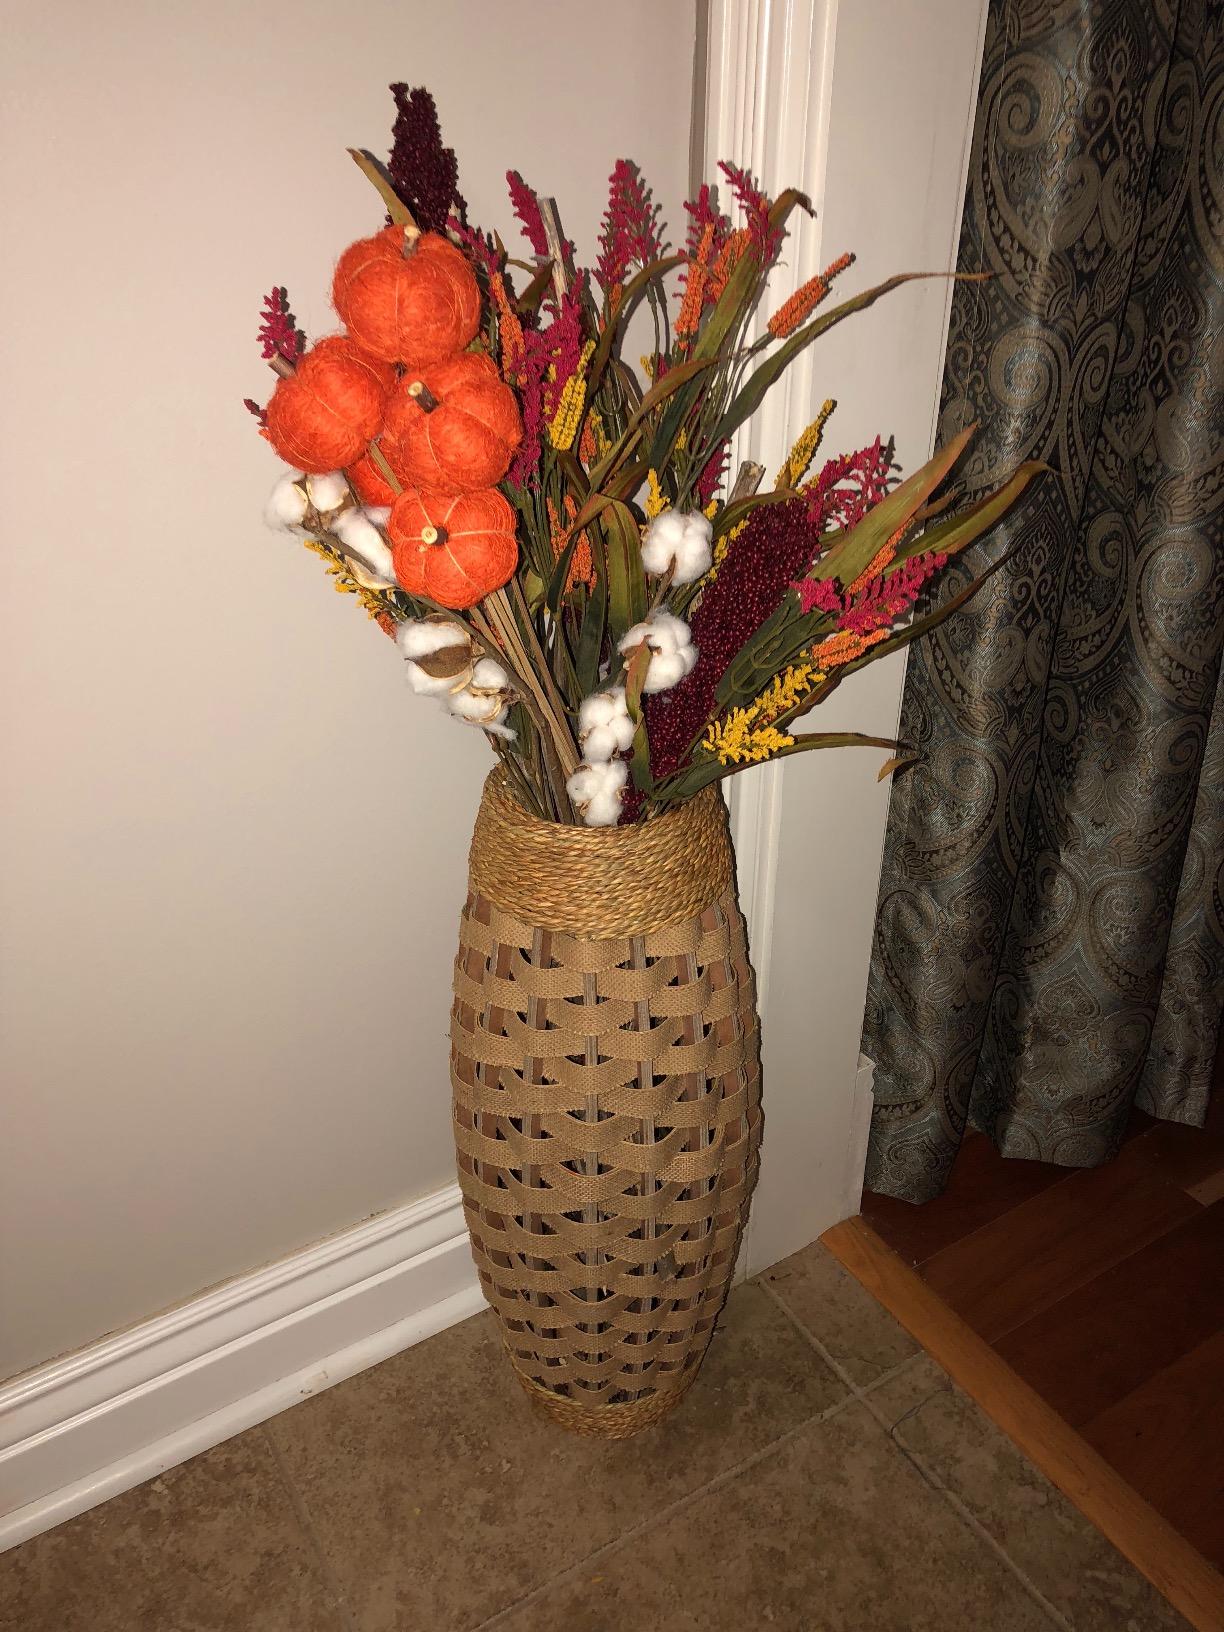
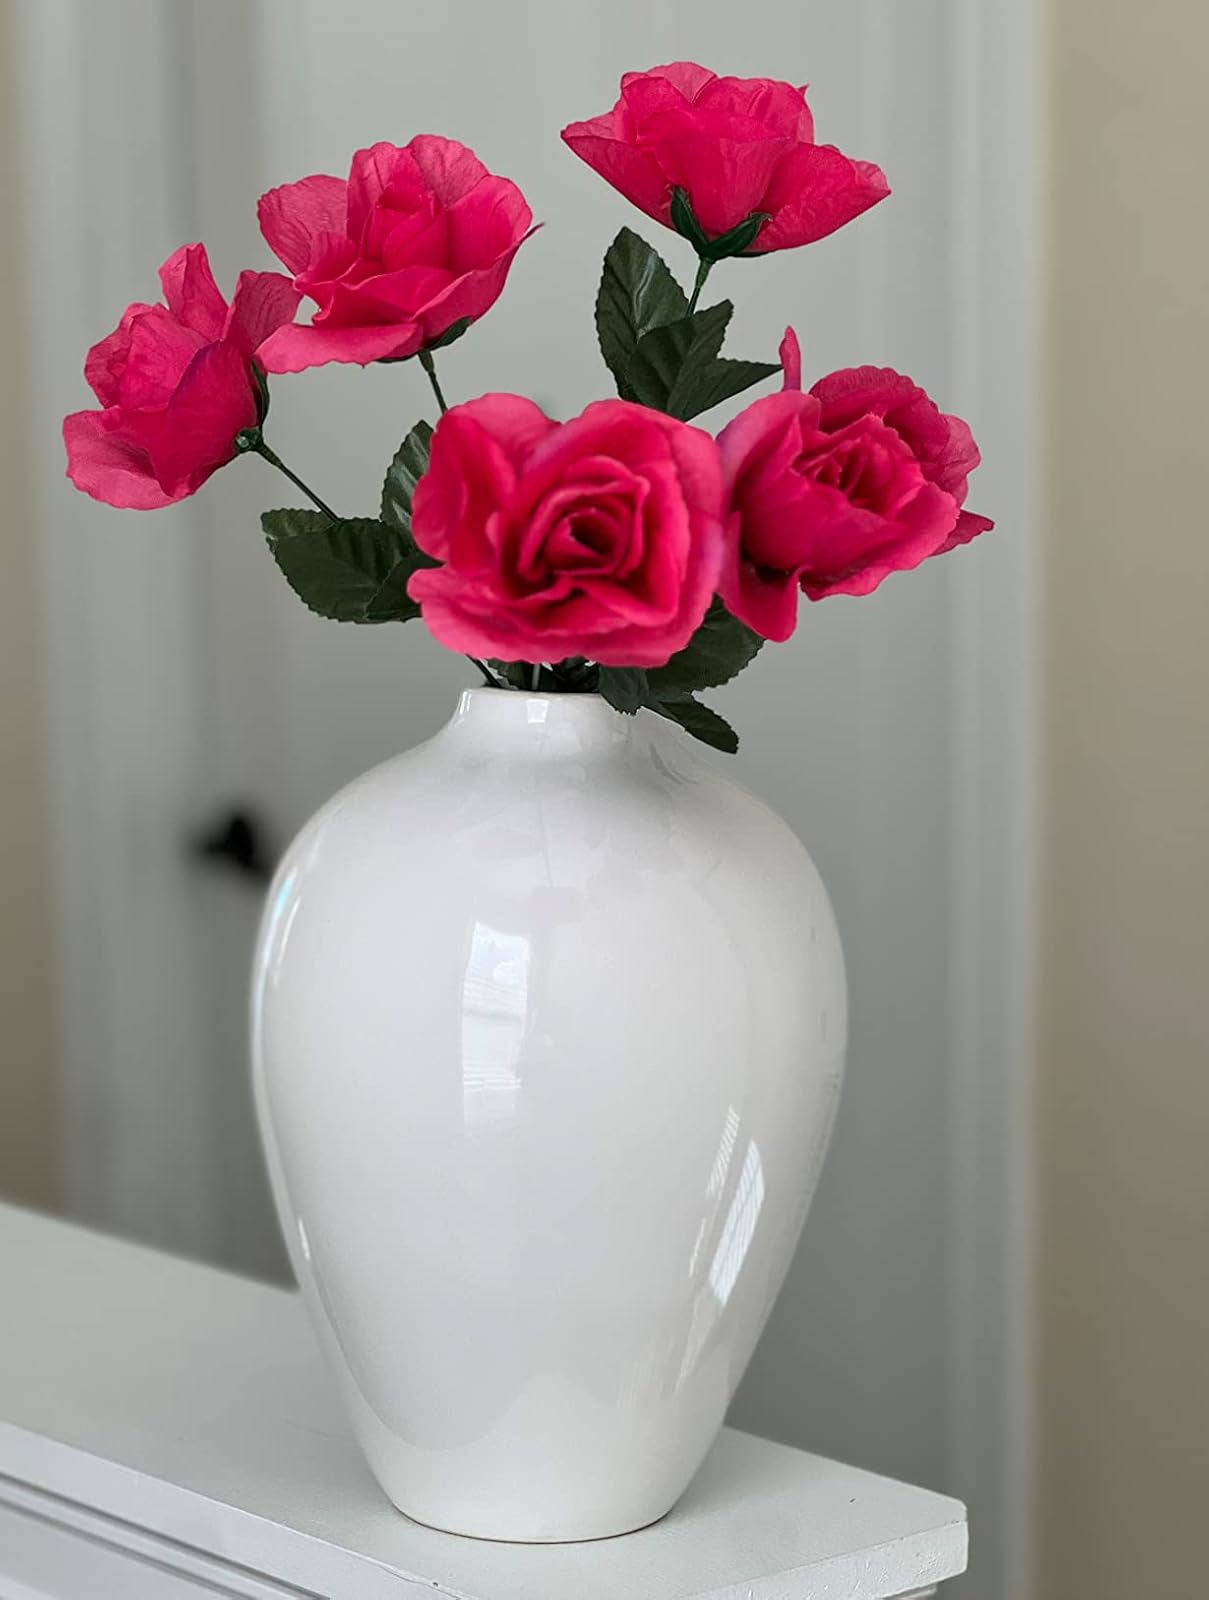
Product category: vase
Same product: no